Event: Nepal Earthquake
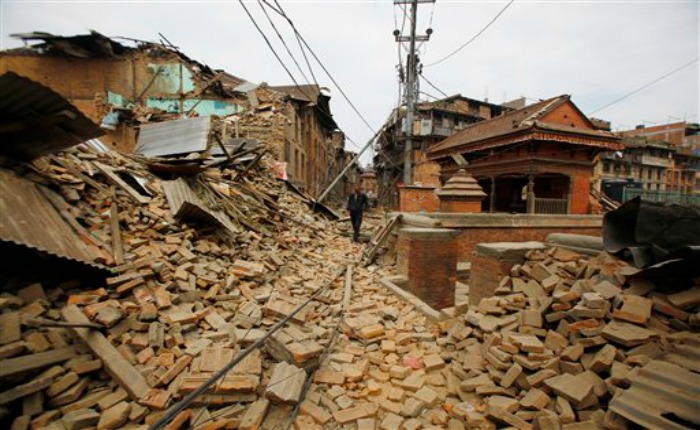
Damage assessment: damage